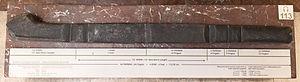
Les premiers étalons de longueur connus remontent à l'âge du bronze. La métrologie connait un tournant majeur avec la révolution scientifique qui débute avec les travaux de Nicolas Copernic en 1543. Des mesures de plus en plus précises sont nécessaires et les scientifiques cherchent à s'affranchir des étalons métalliques dont la longueur varie avec la température. Afin de faciliter leurs calculs, ils préfèrent également le système décimal aux différents systèmes complexes de subdivision en usage à l'époque. Au XVIIᵉ siècle, de nombreux scientifiques envisagent la longueur du pendule battant la seconde comme étalon de longueur. Le mot mètre est né de cette première définition et vient de l'italien « metro cattolico » signifiant en français « mesure universelle ». Cette définition est abandonnée lorsqu'il apparaît que la longueur du pendule change avec la pesanteur qui varie en fonction de la latitude du lieu en raison de la rotation de la Terre sur elle-même. De plus, il s'avère que l'étude des variations de la longueur du pendule constitue un moyen complémentaire aux mesures d'arcs méridiens pour déterminer la figure de la Terre.